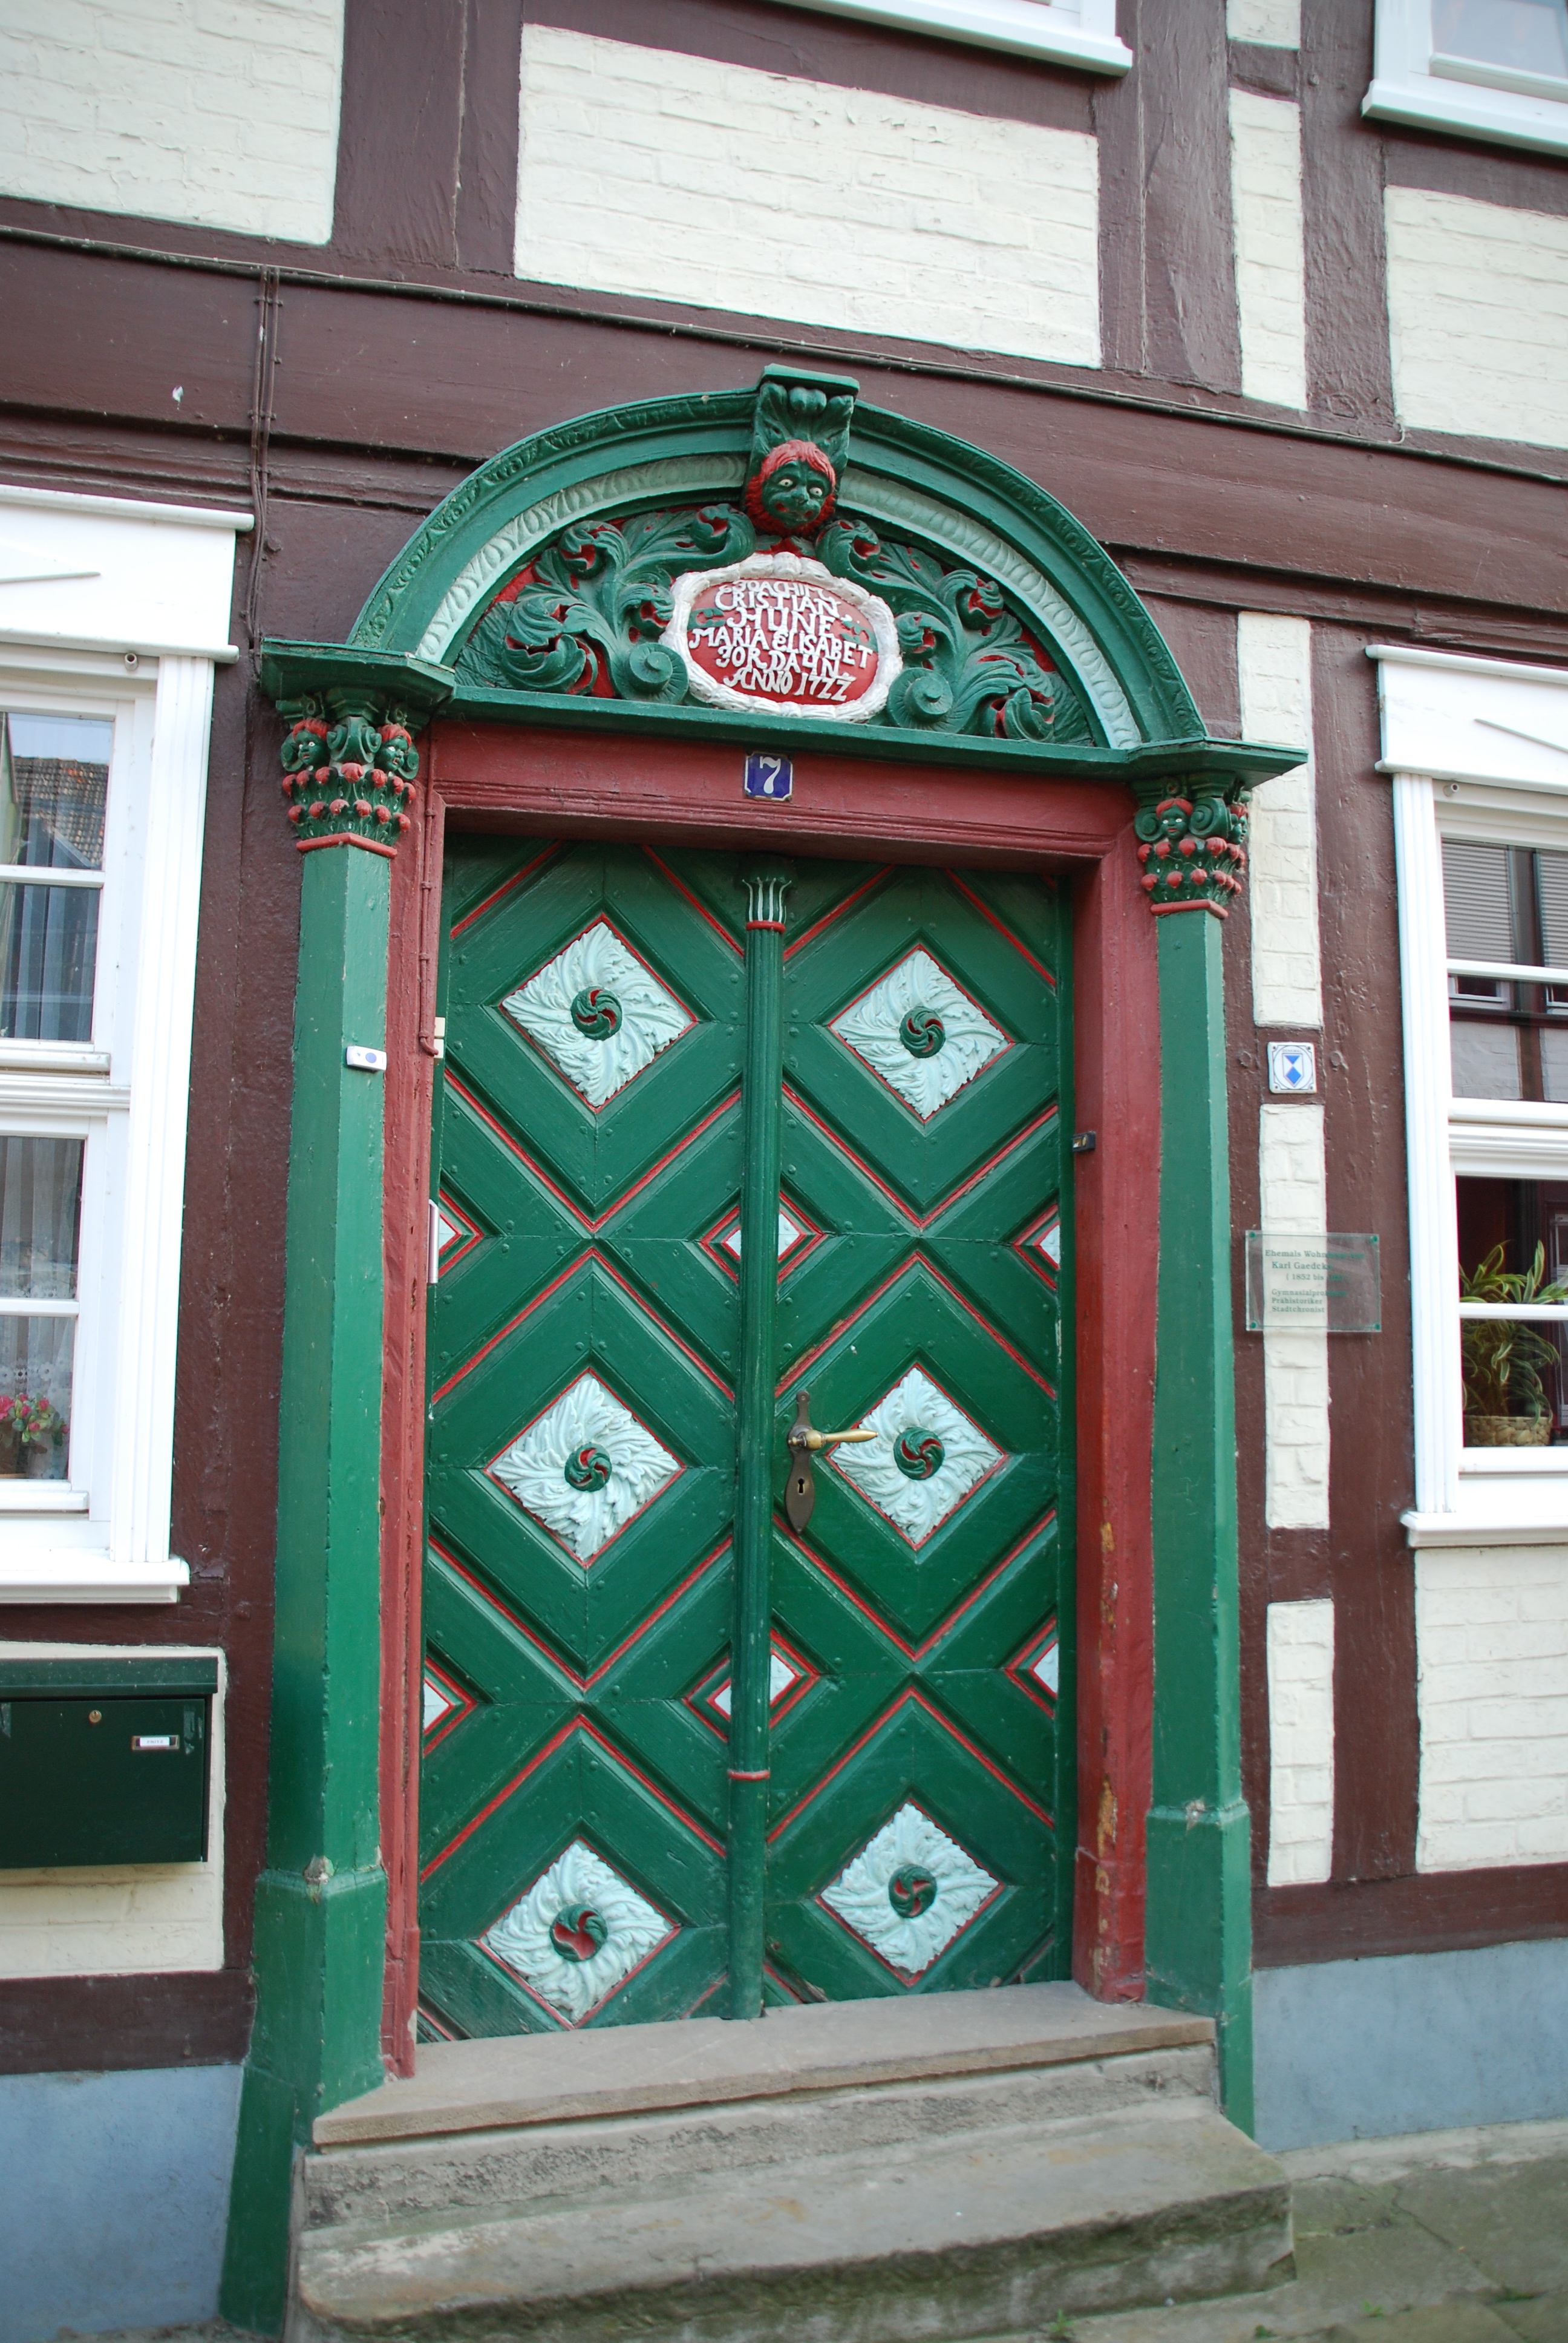
wood, antique, window, green, red, facade, nostalgia, door, ornament, old town, input, timber framed building, outdoor structure, salzwedel